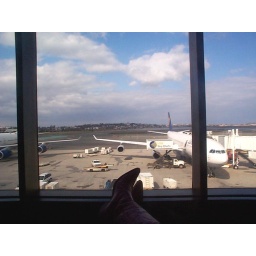
sitting on rocking chair in boston airport just watching planes...